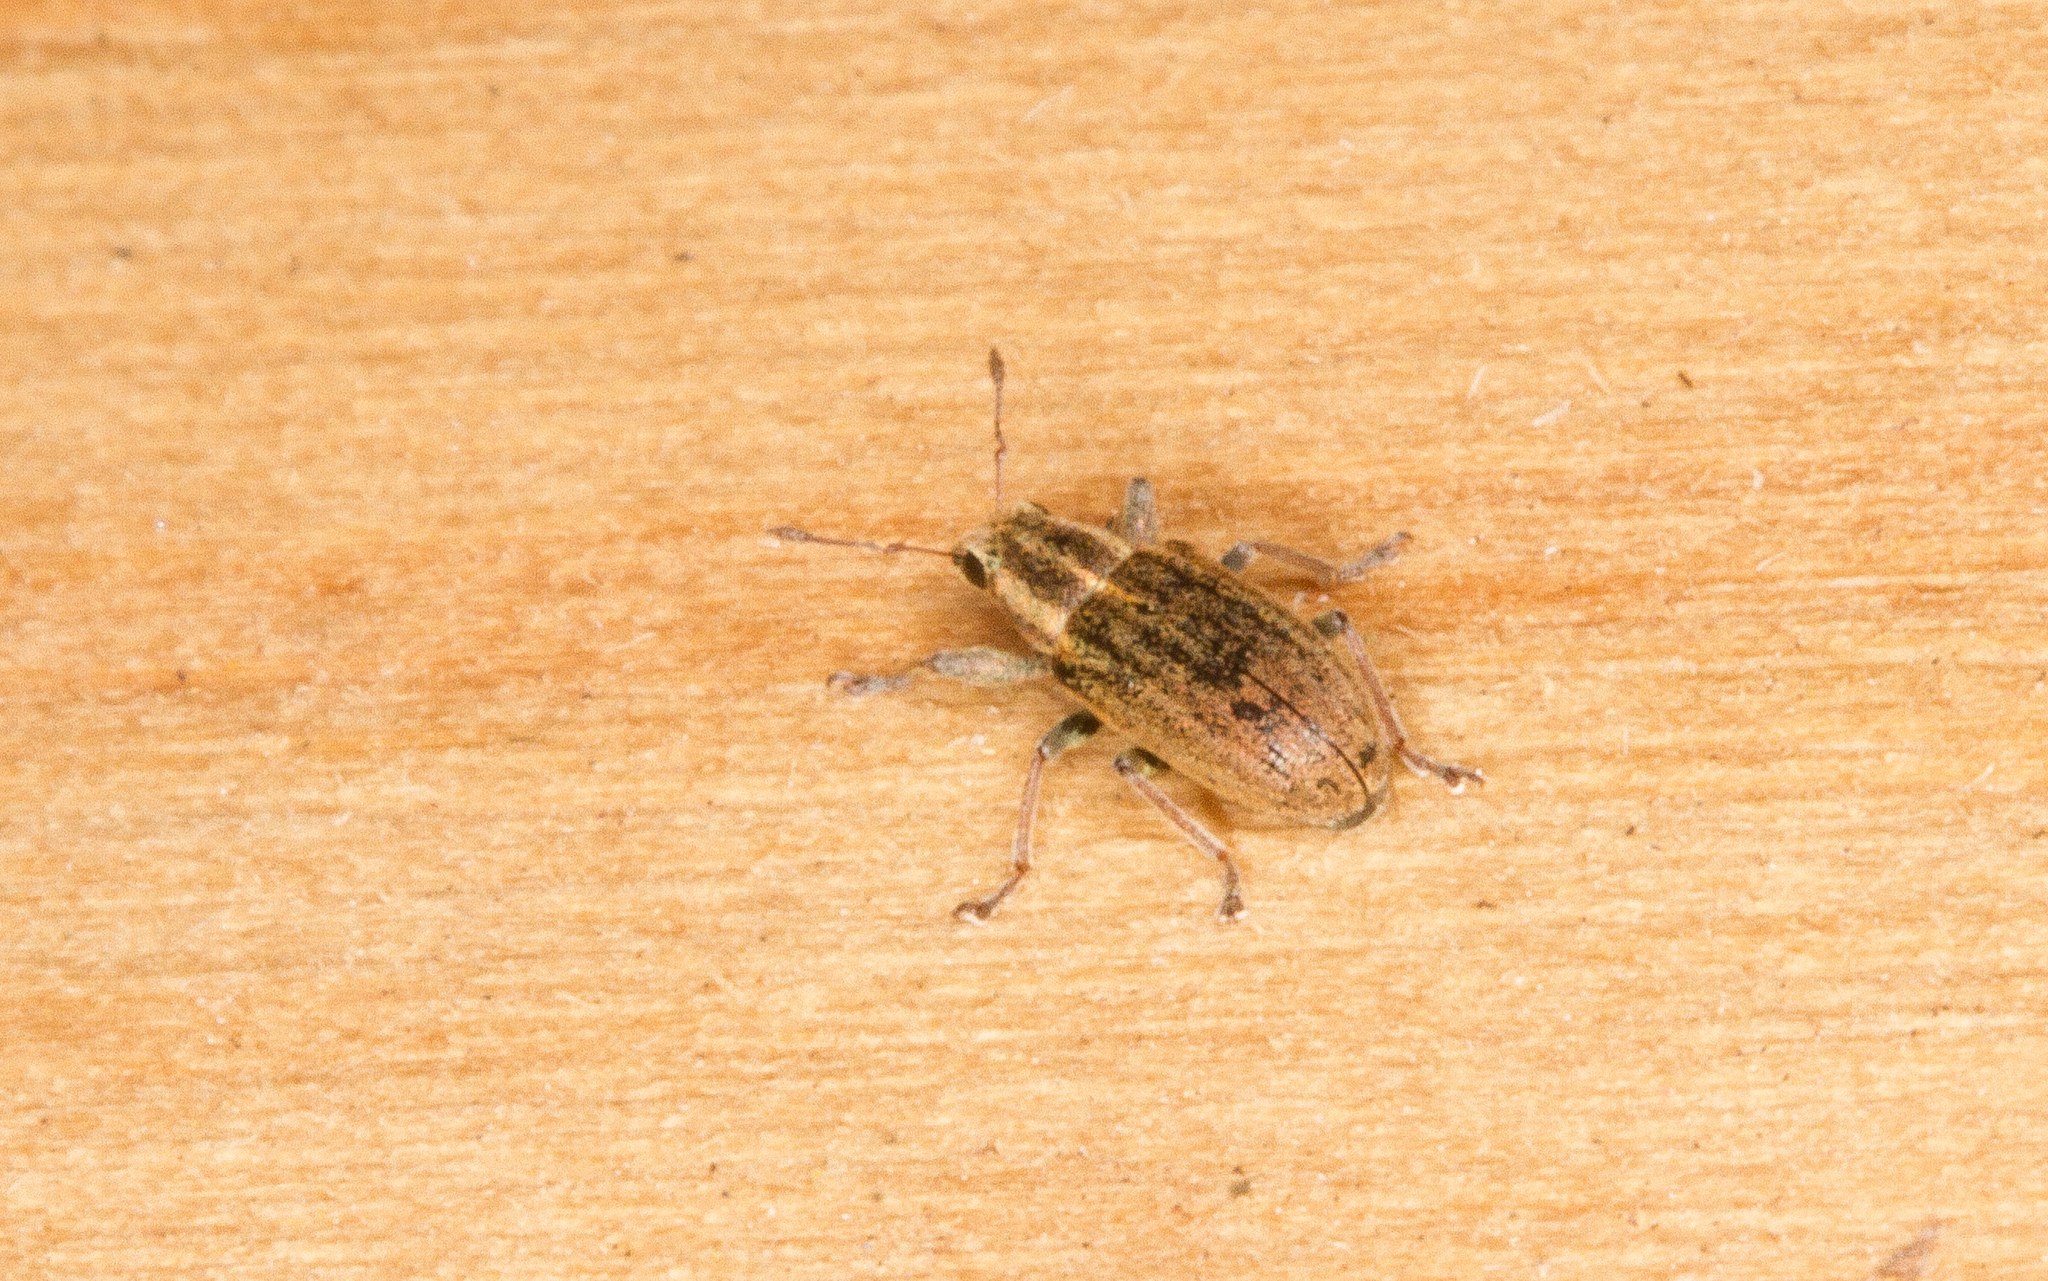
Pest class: pea_leaf_weevil